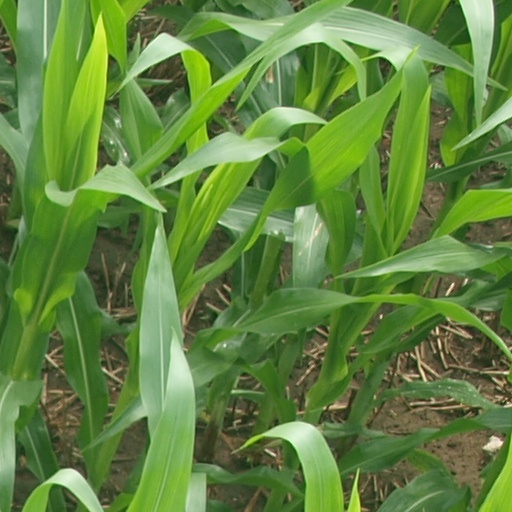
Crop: maize; corn